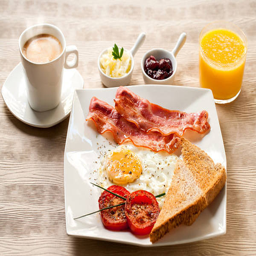
this jpeg image - breakfast with food , is available for free download